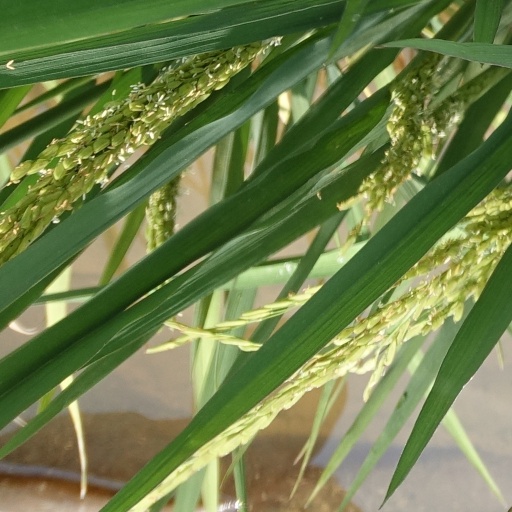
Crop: rice